Wang Hebo

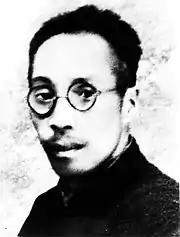
Wang Hebo.

Wang Hebo (1882–November 11, 1927) was an official and early leader in the Chinese Communist Party (CCP).